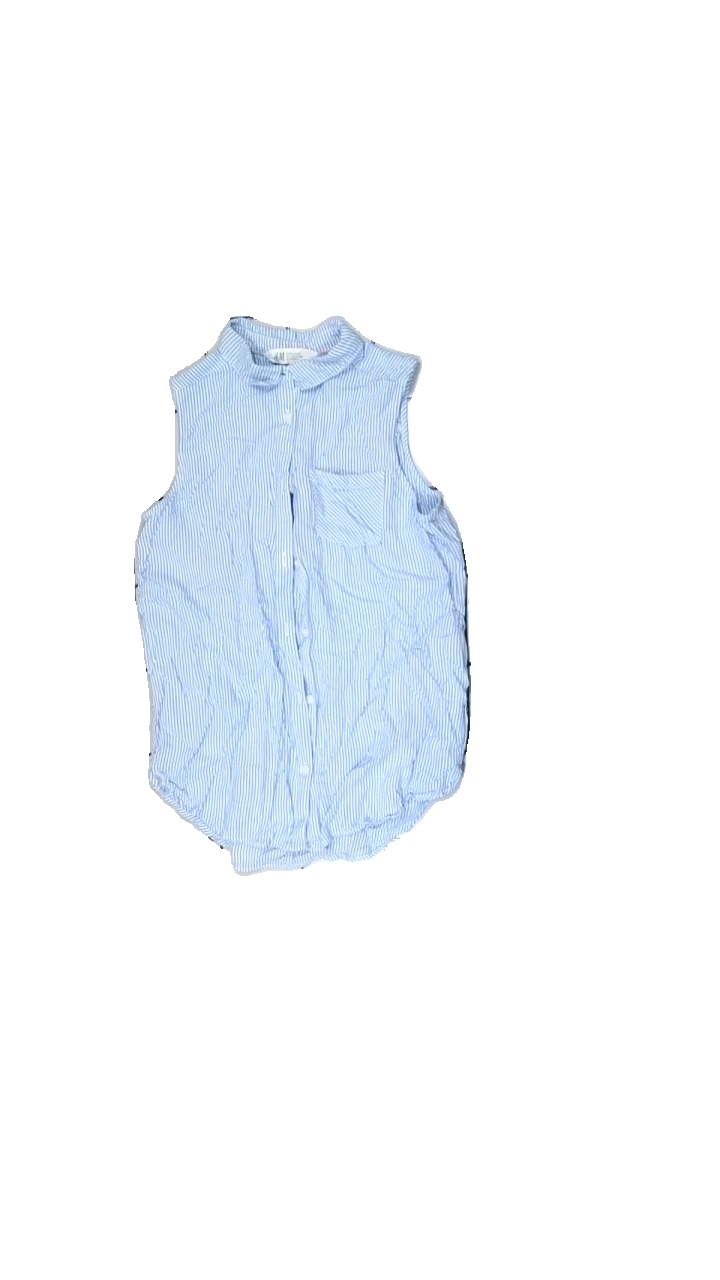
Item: Vest (Children)
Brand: H&m
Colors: Blue, White
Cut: Regular
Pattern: Striped
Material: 100% viscose
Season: Summer
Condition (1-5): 4
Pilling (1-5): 5
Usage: Reuse
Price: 50-100